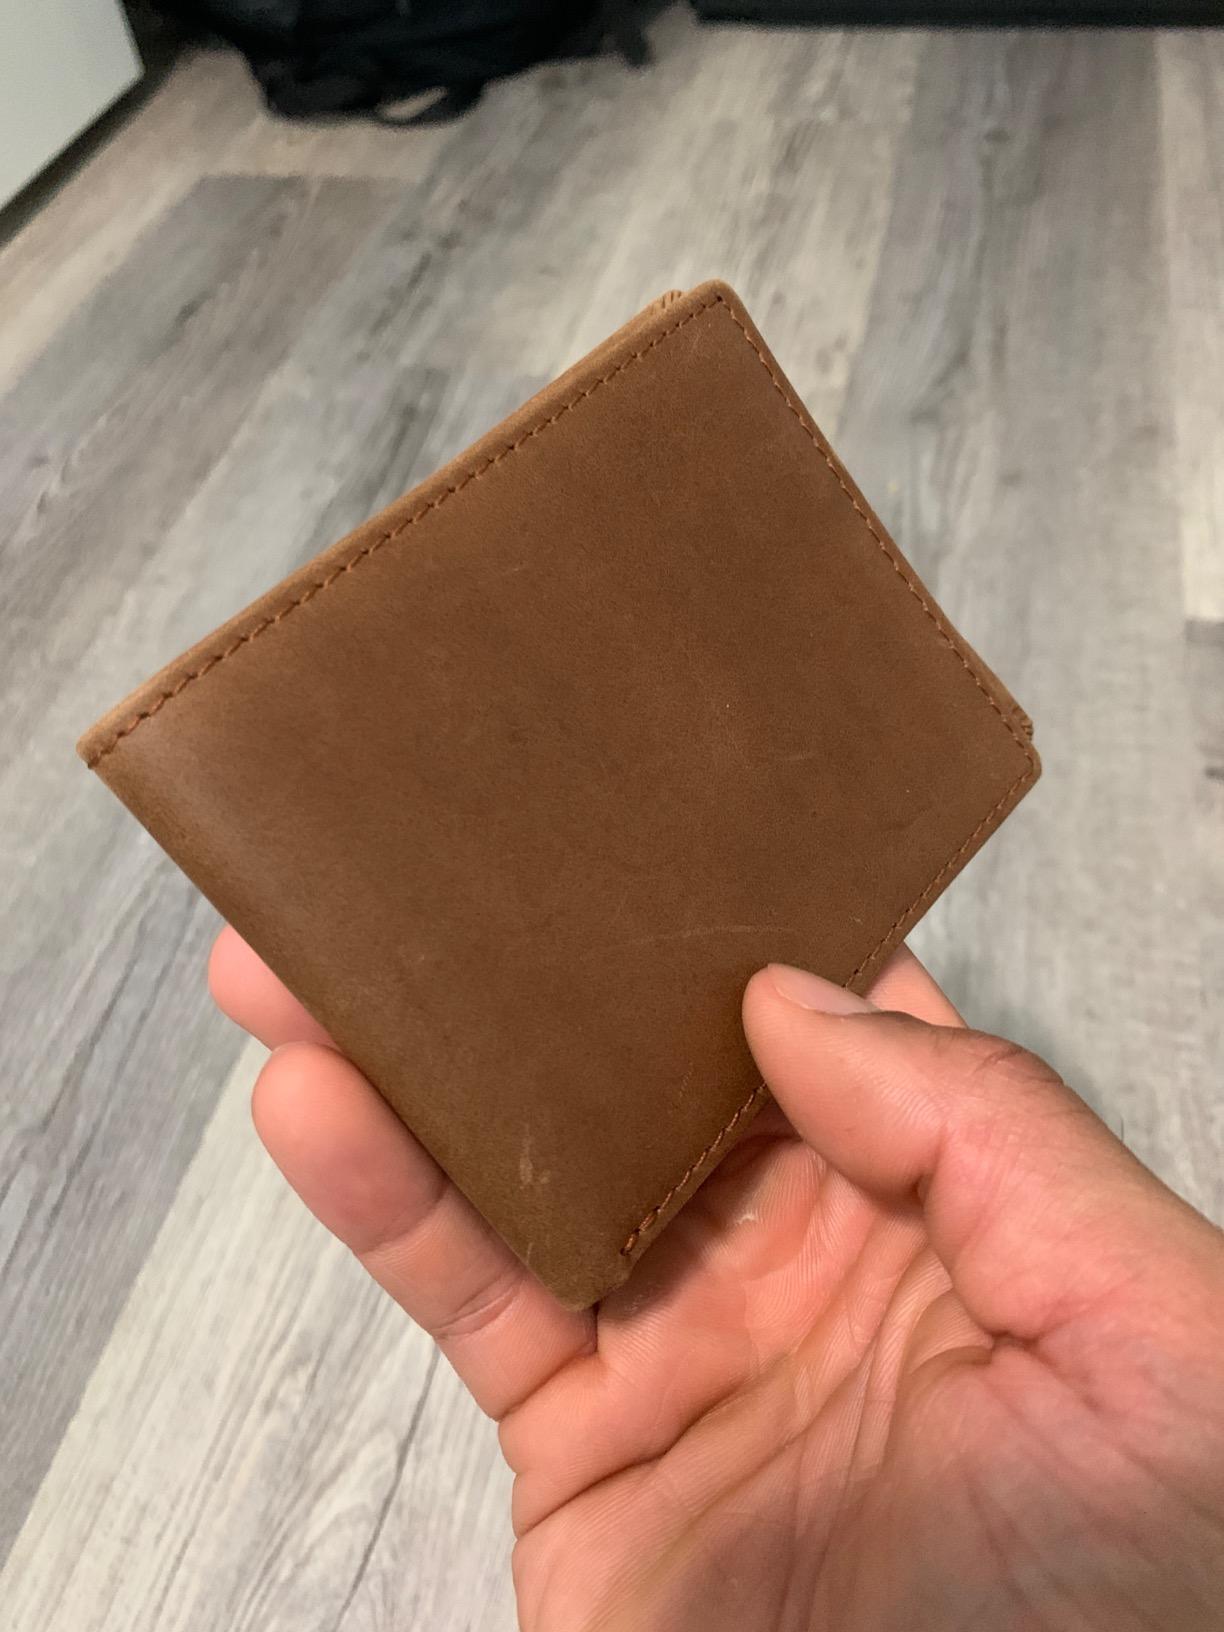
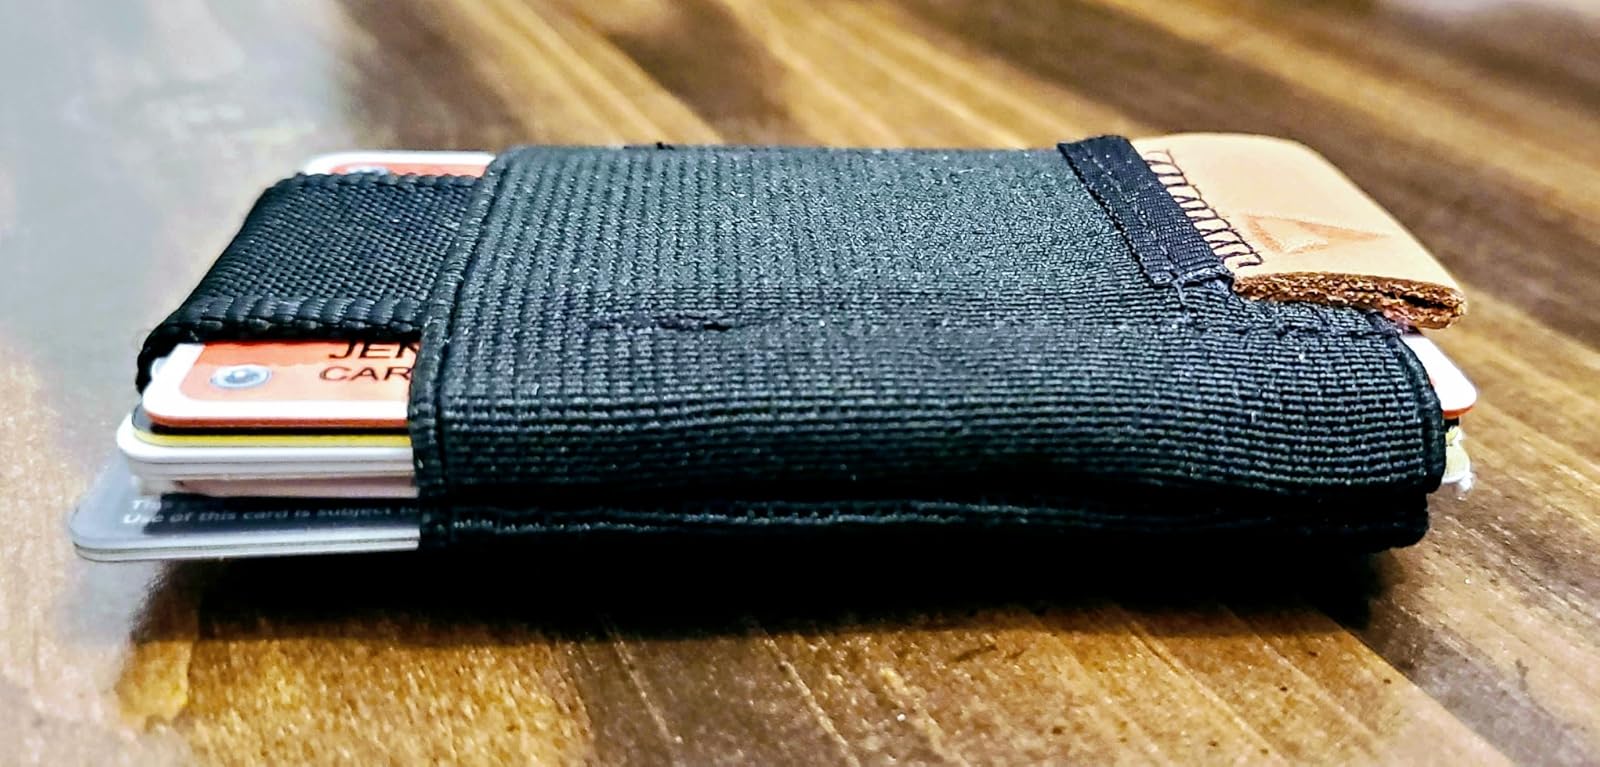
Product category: accessories_wallet
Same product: no